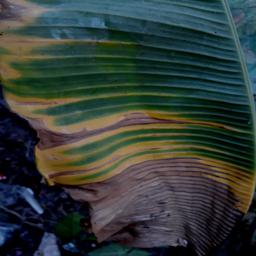
Label: POTASSIUM DEFICIENCY